Punk subculture

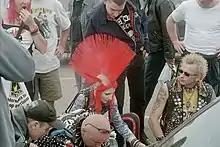
Punk with a red mohawk at Morecambe, England, in 2003

The punk subculture includes a diverse and widely known array of music, ideologies, fashion, and other forms of expression, visual art, dance, literature, and film. Largely characterised by anti-establishment views, the promotion of individual freedom, and the DIY ethics, the culture originated from punk rock.